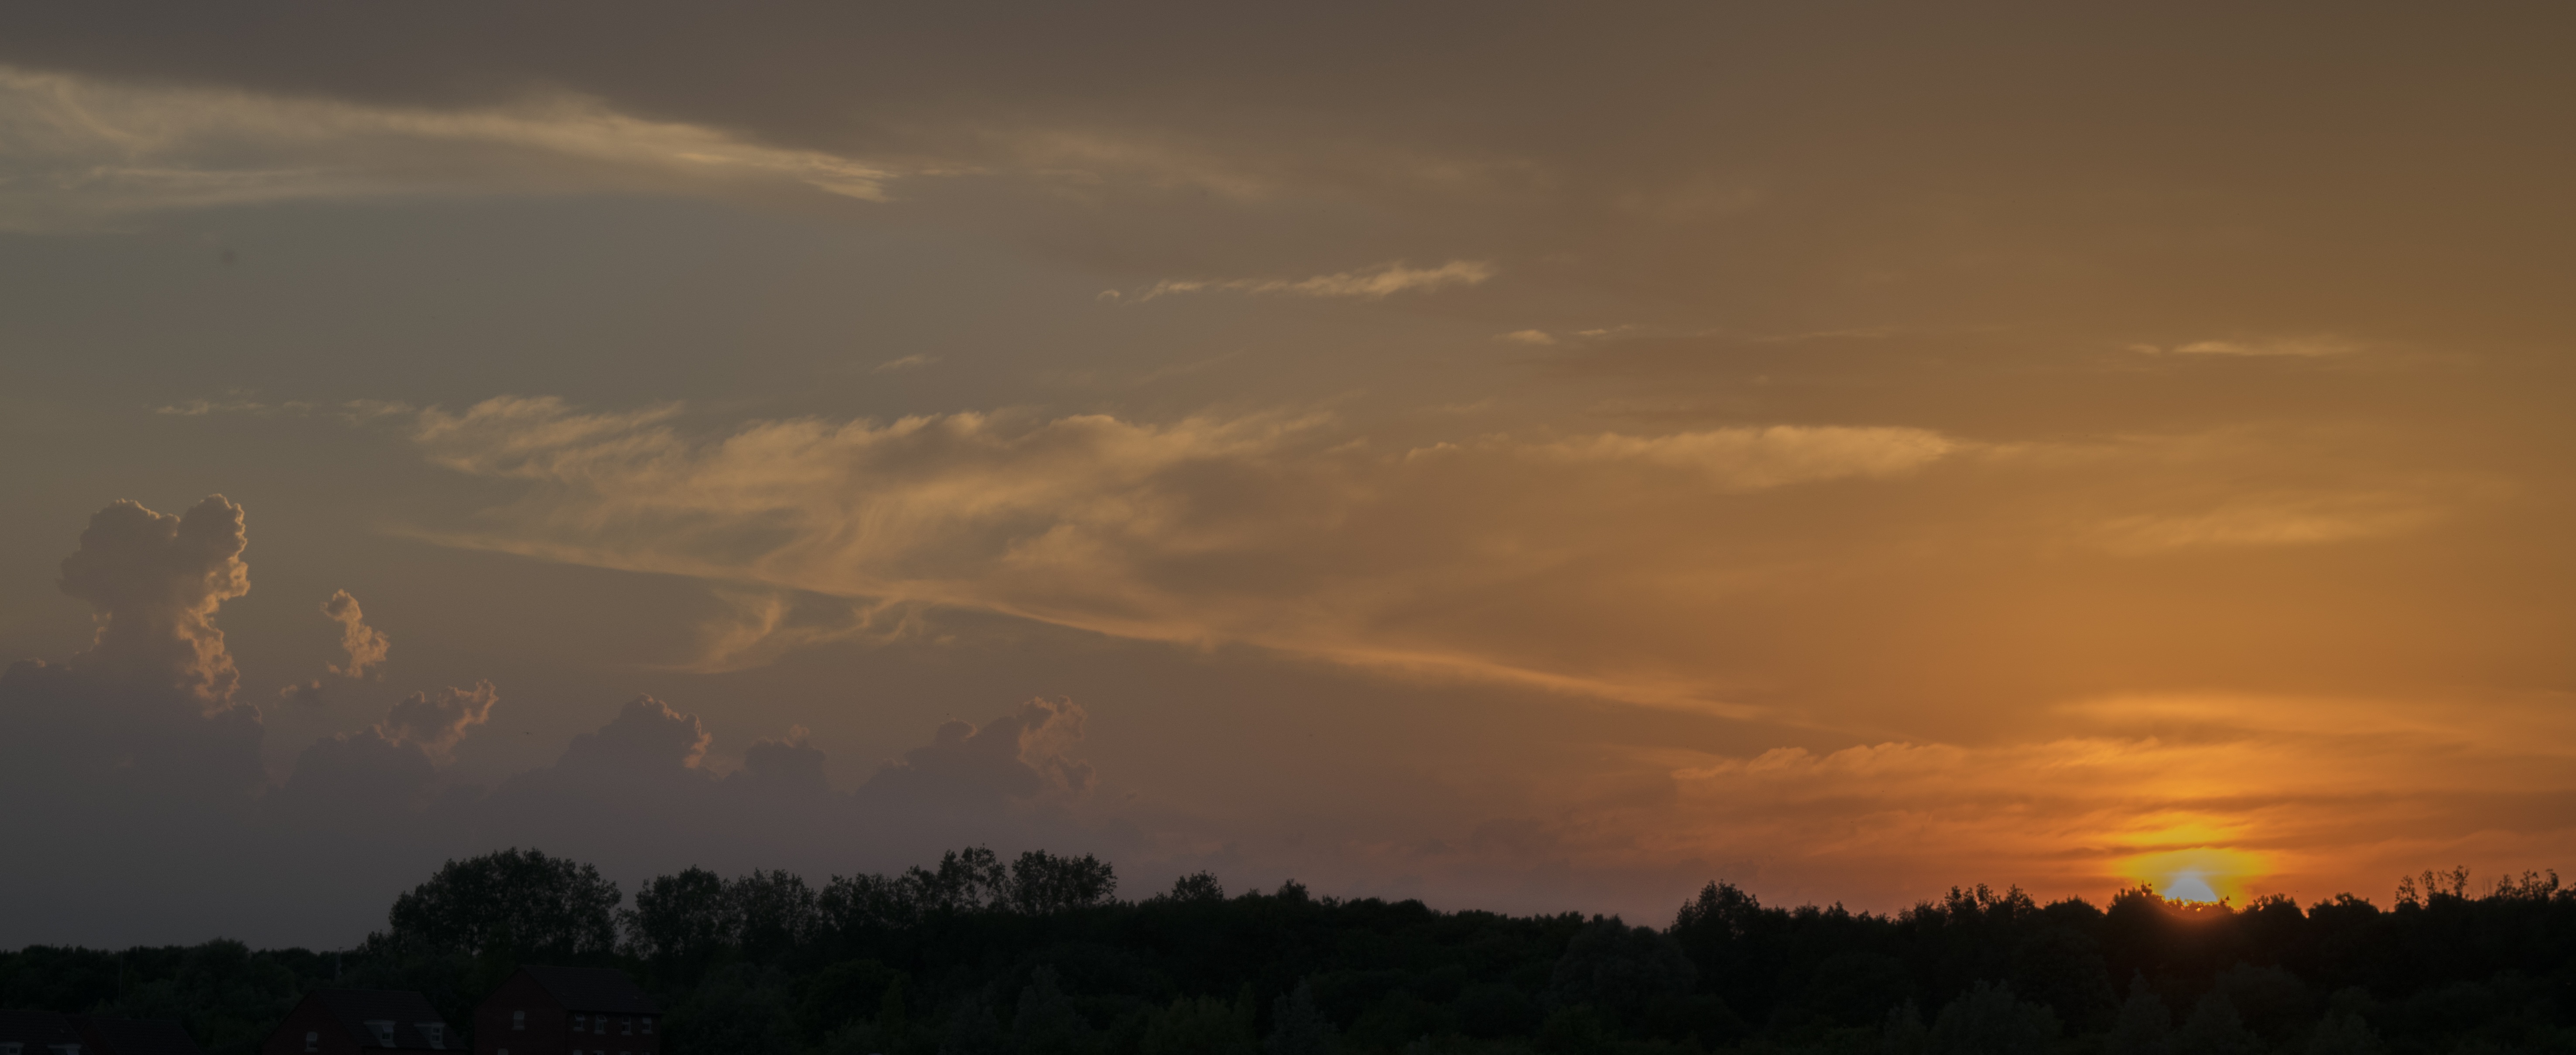
landscape, nature, horizon, silhouette, cloud, sky, sunshine, sunrise, sunset, sunlight, morning, dawn, atmosphere, summer, travel, dusk, evening, weather, season, sunny, bright, afterglow, meteorological phenomenon, atmospheric phenomenon, red sky at morning